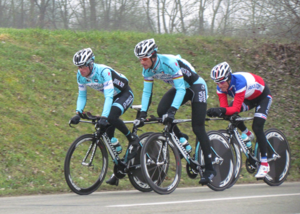
L'équipe cycliste Deceuninck-Quick Step est une équipe professionnelle belge de cyclisme sur route. Créée en 2003, elle participe au World Tour. Elle est dirigée par Patrick Lefevere. L'équipe a compté dans ses rangs Tom Boonen, vainqueur de Paris-Roubaix, du Tour des Flandres et champion du monde sur route en 2005, Mark Cavendish, vainqueur de Milan-San Remo 2009, champion du monde sur route en 2011 et maillot vert du Tour de France 2011 notamment, ou encore Paolo Bettini, champion du monde en 2006 et 2007.